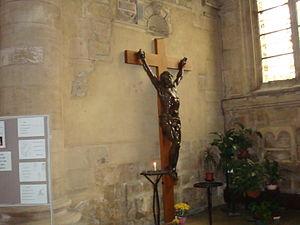
Croix avec statut de Jésus, à l'emplacement d'un ancien autel.
La cathédrale Notre-Dame du Havre ou cathédrale Notre-Dame-de-Grâce est la principale église de la ville et le siège du diocèse du Havre. Après la succession de plusieurs édifices très modestes, l'actuelle église fut édifiée pour l'essentiel du dernier quart du XVIᵉ siècle jusqu'au deuxième quart du XVIIᵉ siècle. Elle mêle différents styles architecturaux, notamment le flamboyant, le style Renaissance, le baroque et le classique.